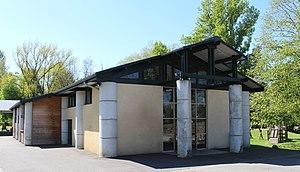
Salle des fêtes de Hiis (Hautes-Pyrénées)
Hiis est une commune française située dans le département des Hautes-Pyrénées, en région Occitanie.